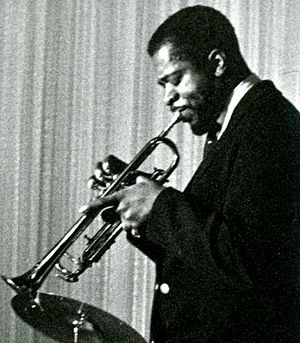
Donald Byrd
"Donaldson Toussaint´L Ouverture ""Donald"" Byrd var en amerikansk jazztrompetist og pædagog.